Gaspar de Robles

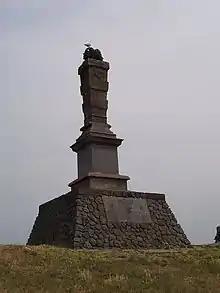
Stenen Man monument

On 1 November 1570, Friesland was devastated by the All Saints Flood which flooded almost the entire region. Major damage and broken dikes were the results. Dike repairs was urgently needed, but the Frisians could not agree on costs. Thanks to the efforts of de Robles it was quickly agreed to close and strengthen the dikes (especially around Harlingen). The work on the dikes was divided into two parts. The northern part was to be maintained by the "Inner Dijkers" and the southern part maintained by the "Outer Dijkers".